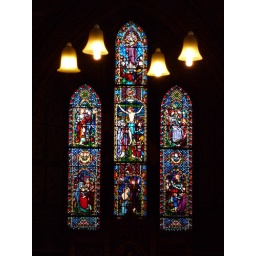
Stained glass of Saxon church of St Mary-in-Castro in Dover castle